1929 Bahamas hurricane

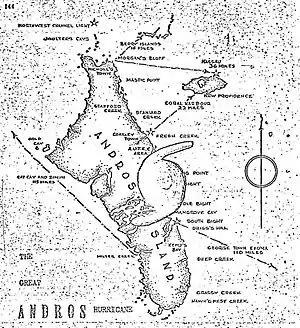
Sketch of Andros and New Providence islands with the hurricane's center, local communities, and relative distances marked

Andros Island experienced its worst storm in at least a century, with the entire island thoroughly devastated. At least 25 fatalities occurred on the island. As the storm's center progressed from the Tongue of the Ocean towards the west of the Bahamas, Andros Island endured hurricane-force winds and rough seas for nearly 48 hours. The onslaught was prolonged by the storm's slow motion— when it moved across Andros Island on September 26—and its expansion as it approached the island; the diameter of the region of hurricane-force winds expanded from upon the storm's initial entrance into the Northeast Providence Channel to atop Andros Island. A storm surge higher than swamped the island from Mangrove Cay southward, the winds driving the sea inland along the western and southern coasts of Andros Island and raking the land clear of vegetation. According to the annual report for the island submitted to the Bahamas House of Assembly, all crops and most fruit trees, livestock, and poultry on Andros Island perished. In some locations, the inundation was deep. Areas of the island farther north experienced less flooding. Several ships were lost in the storm at Andros Island. The British tanker "Potomac", sailing from Havana, Cuba, encountered the core of the hurricane and broke into two on Andros Island after documenting the lowest pressure associated with the hurricane. Having transported a cargo of oil, the mangled vessel was at risk of an explosion; the captain of the ship took to the boiler room to shut off valves himself. Three ships bound for Andros Island were caught in the storm. Among them was the schooner "Pretoria", which sank at the entrance to the Fresh Creek Harbor Channel, killing 35 people with only 3 surviving. The schooner "Repeat" sank near Grassy Creek with the loss of most lives. At Water Cay, at least sixteen ships lost their entire yields of sponges. Many other boats were destroyed or seriously damaged. Six large sloops and another large vessel undergoing repairs were destroyed at Mangrove Cay. Many other vessels were damaged. The wind and waves vacated the seas of any ships, depositing them inland several hundred feet from their anchorage. Ten people drowned at Mangrove Cay. Another 18 drowned en route to the district after their ship sank.